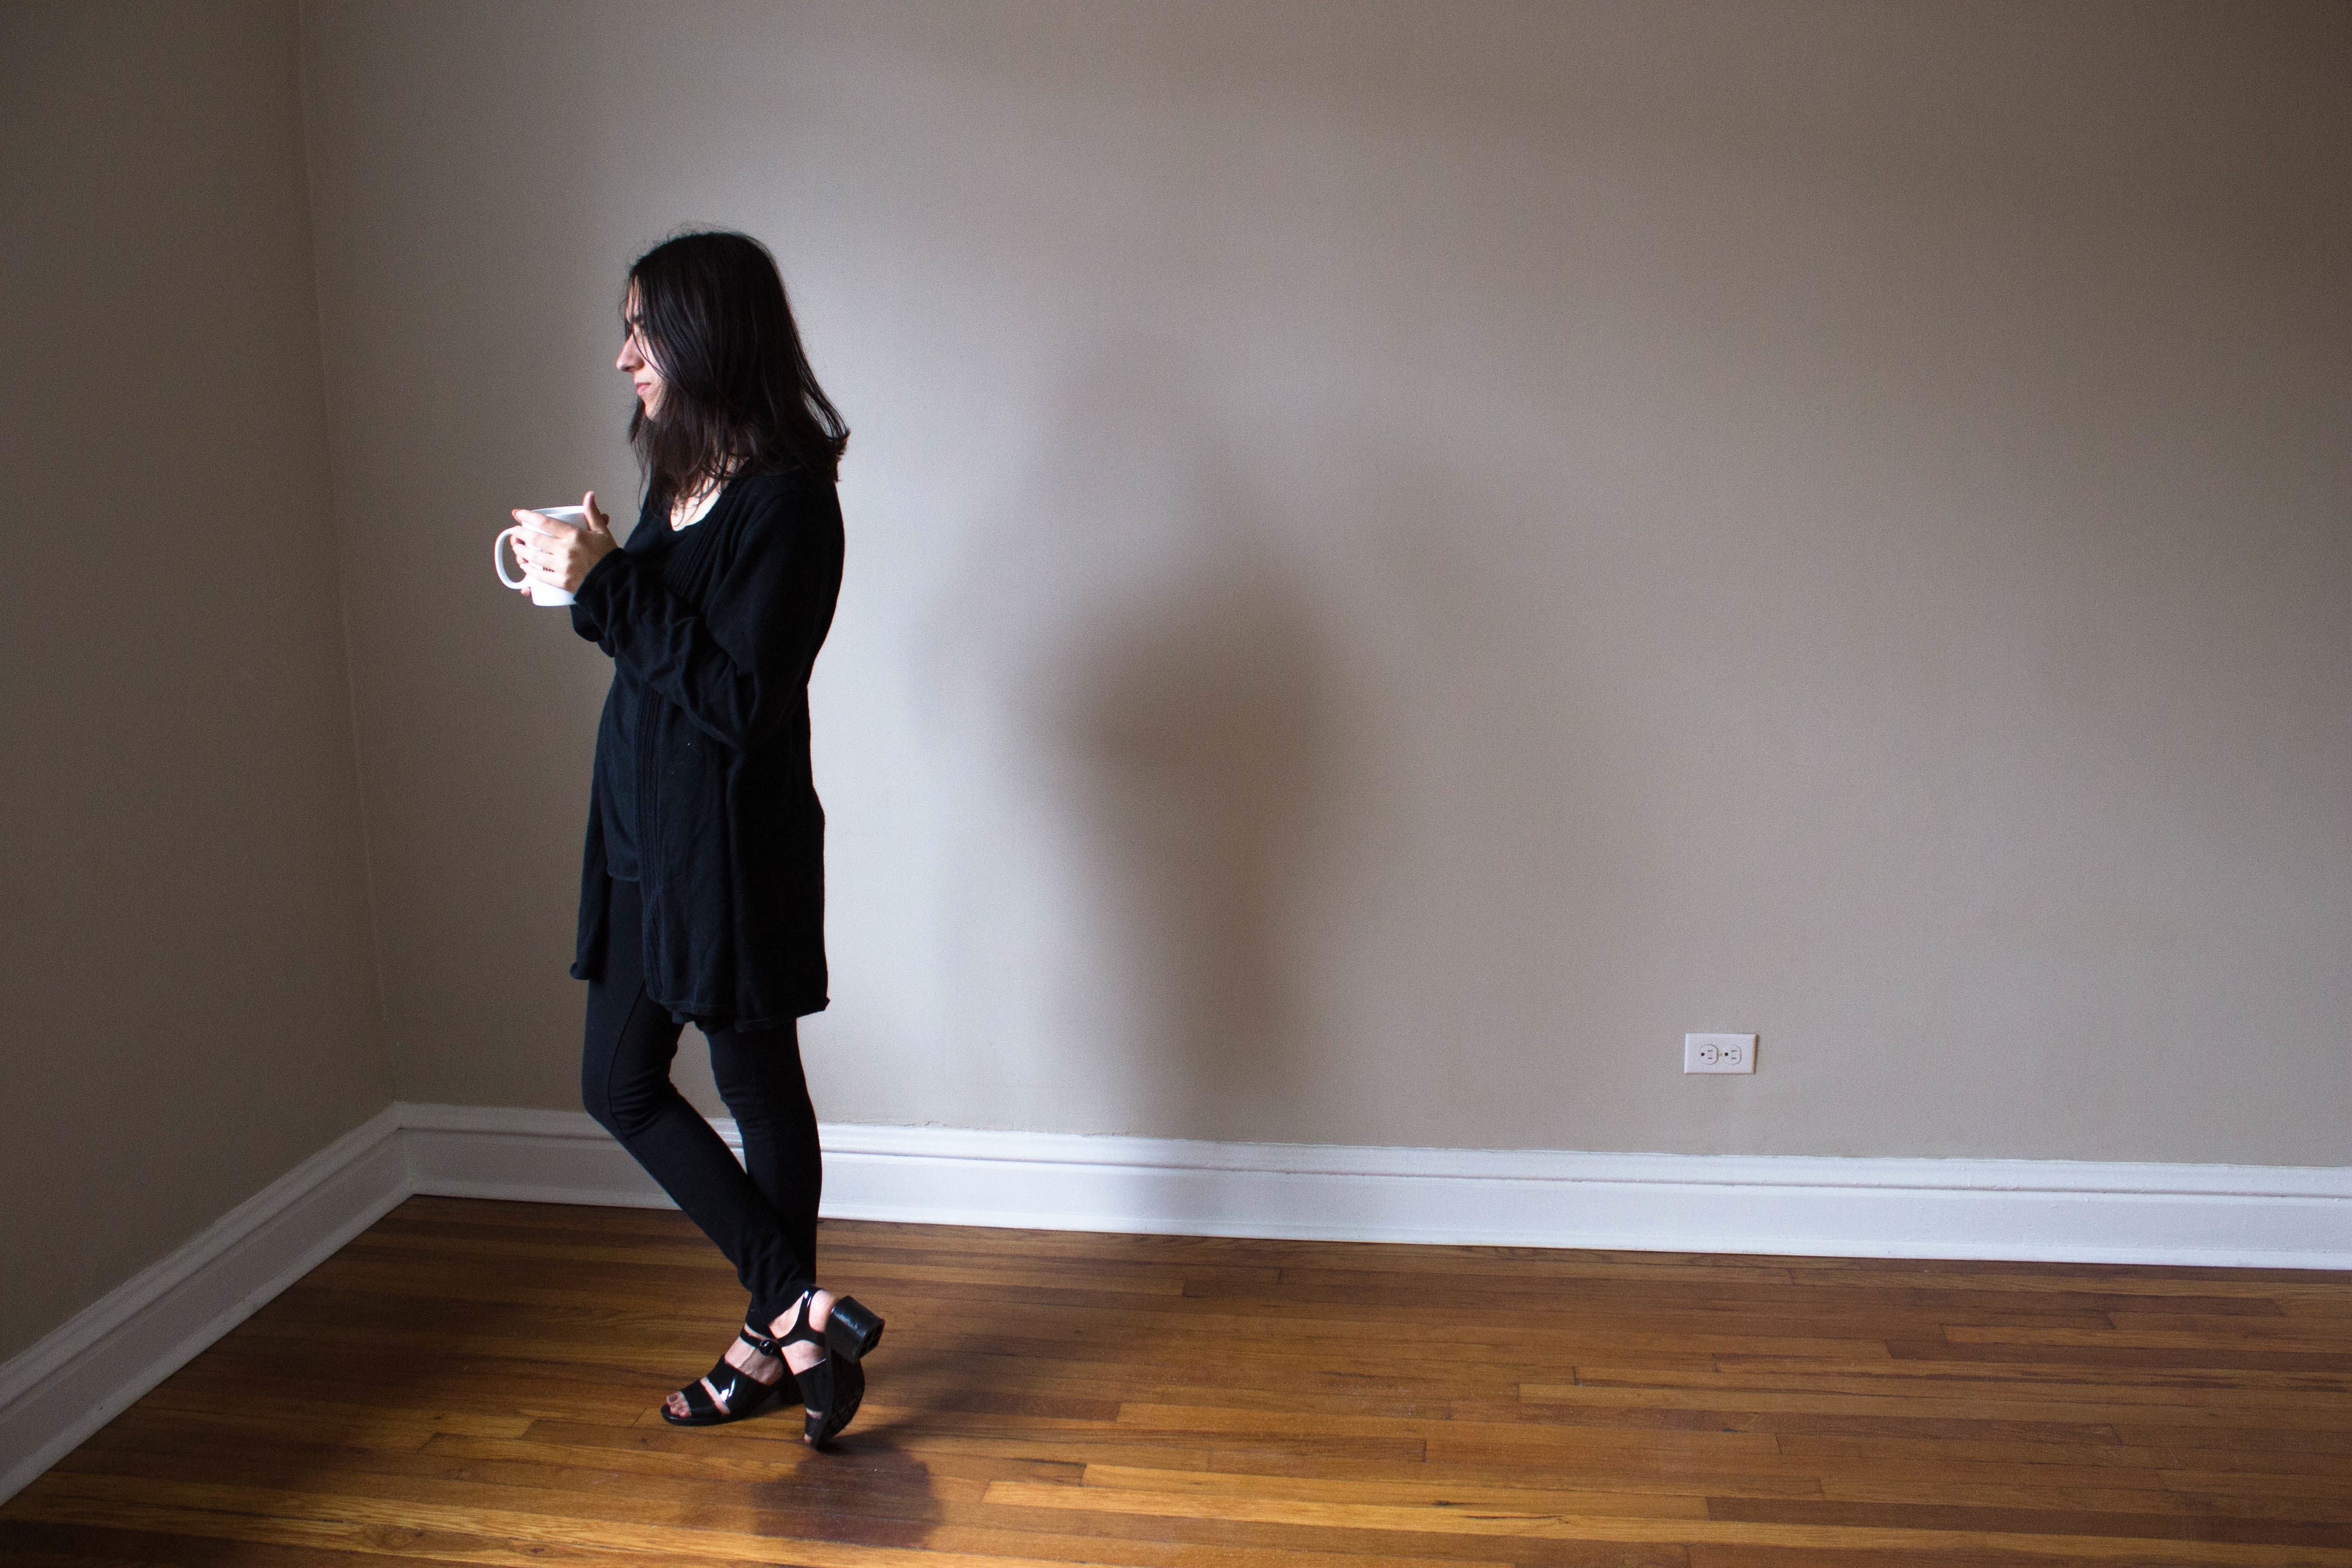
light, spring, sitting, fashion, black, choreography, human positions, human action, modern dance